Old Hose House

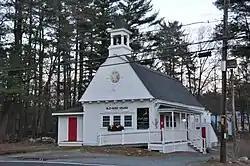

The Old Hose House is a historic fire house in Reading, Massachusetts. The Colonial Revival wood-frame building was constructed in 1902 for a cost of $1,180.50, plus $10 for the land on which it stands. The modestly-scaled building housed a fire truck until 1930, after which time it has served as home to community groups. The building was listed on the National Register of Historic Places in 1984.